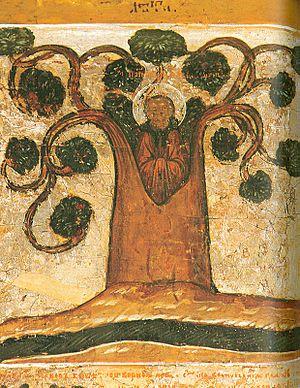
Paul de l’Obnora ou Paul de Komel, est un moine et ascète russe.